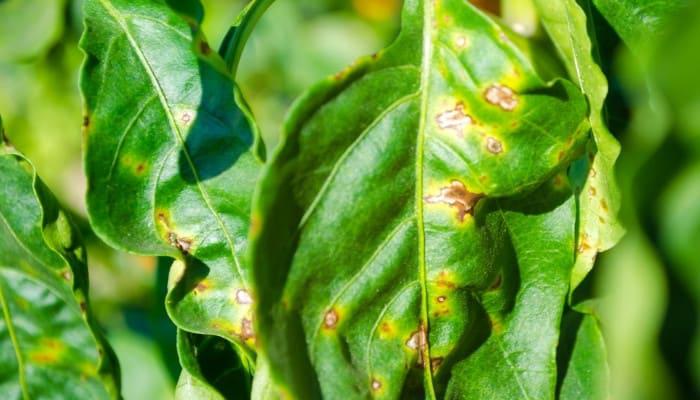
Plant: Bell pepper
Disease: bell pepper bacterial spot